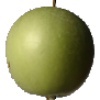
Label: apple_granny_smith